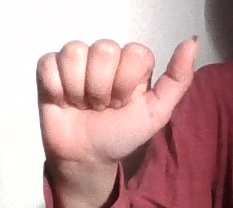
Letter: dhad